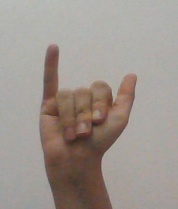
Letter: ya